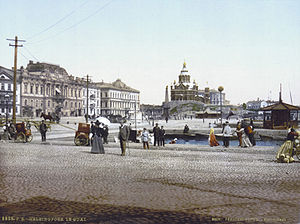
Helsinki / Historie
Salutorvet omkring 1890-1900
Helsinki eller Helsingfors er Finlands hovedstad og største by. Byen ligger i landskabet Nyland i Sydfinland ved Finske Bugt. Helsinki har har 642.045 indbyggere, mens den større hovedstadsregion har 1,4 millioner indbyggere. Helsinki ligger 80 kilometer nord for Tallinn, 400 kilometer øst for Stockholm, og 390 kilometer vest for Sankt Petersborg. Helsinki har tætte historiske bånd til alle tre byer.